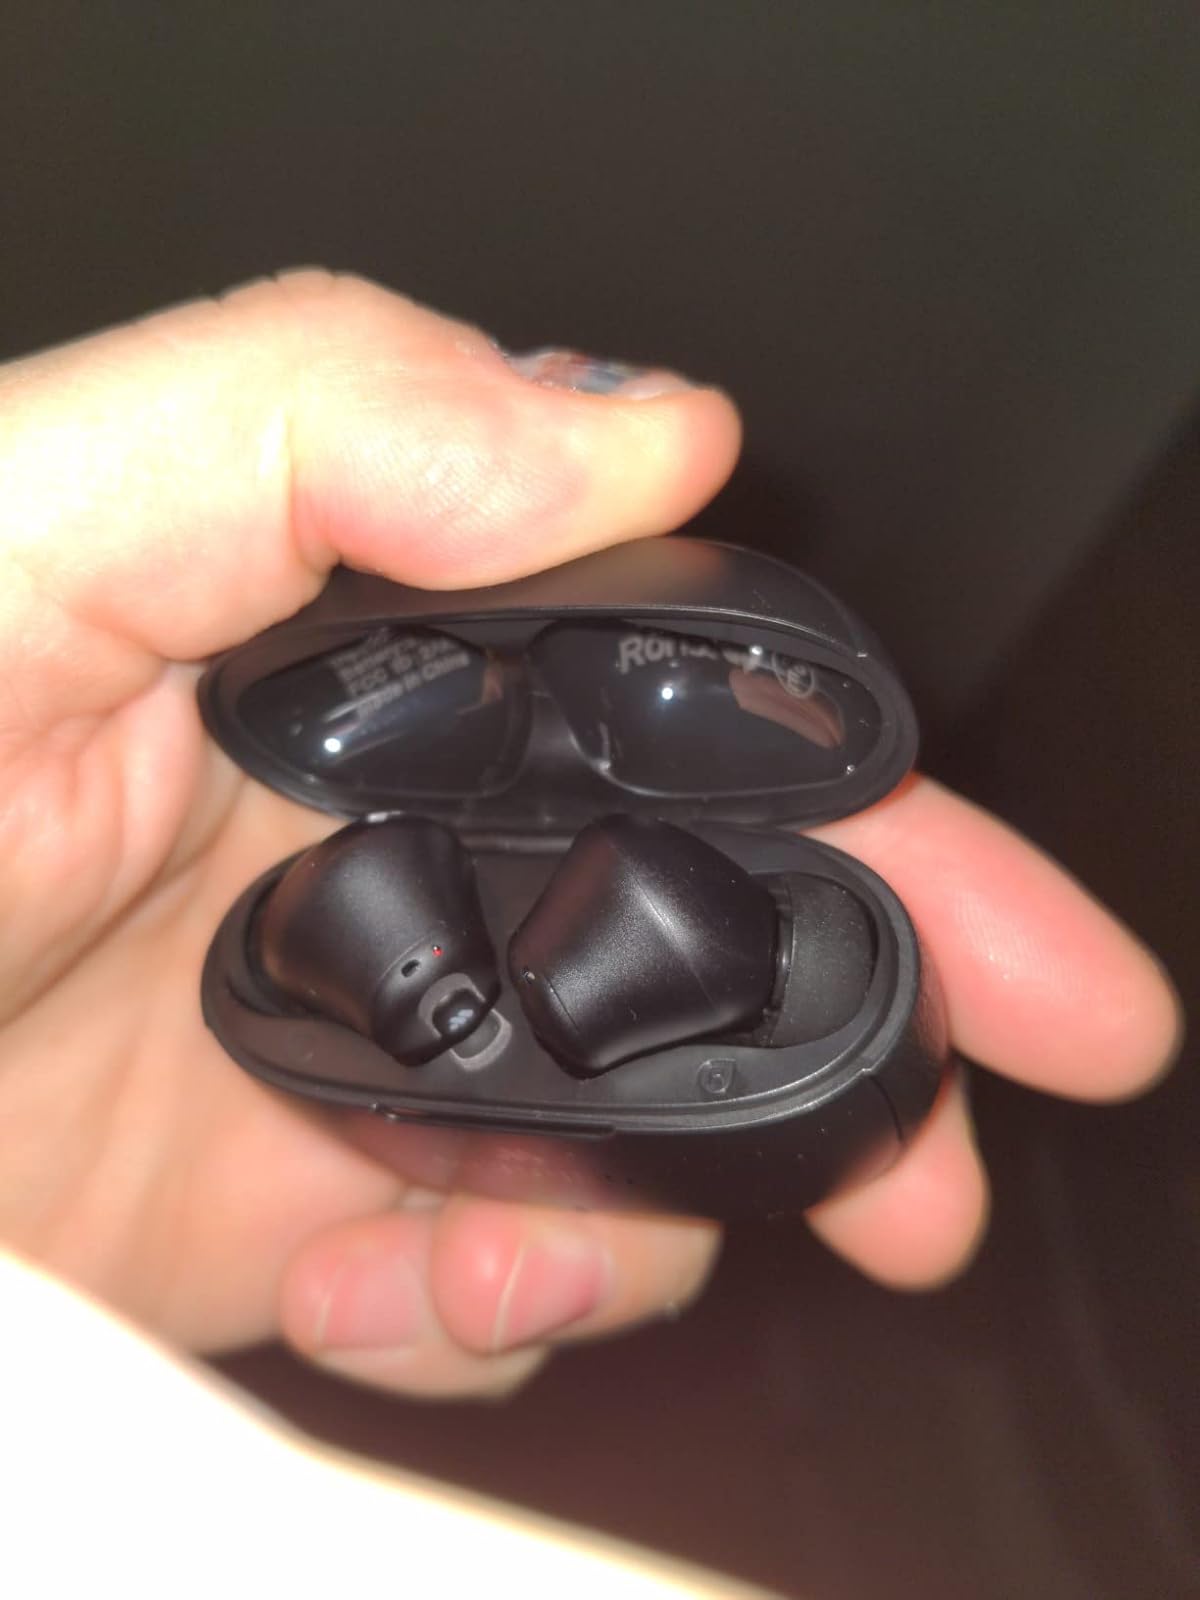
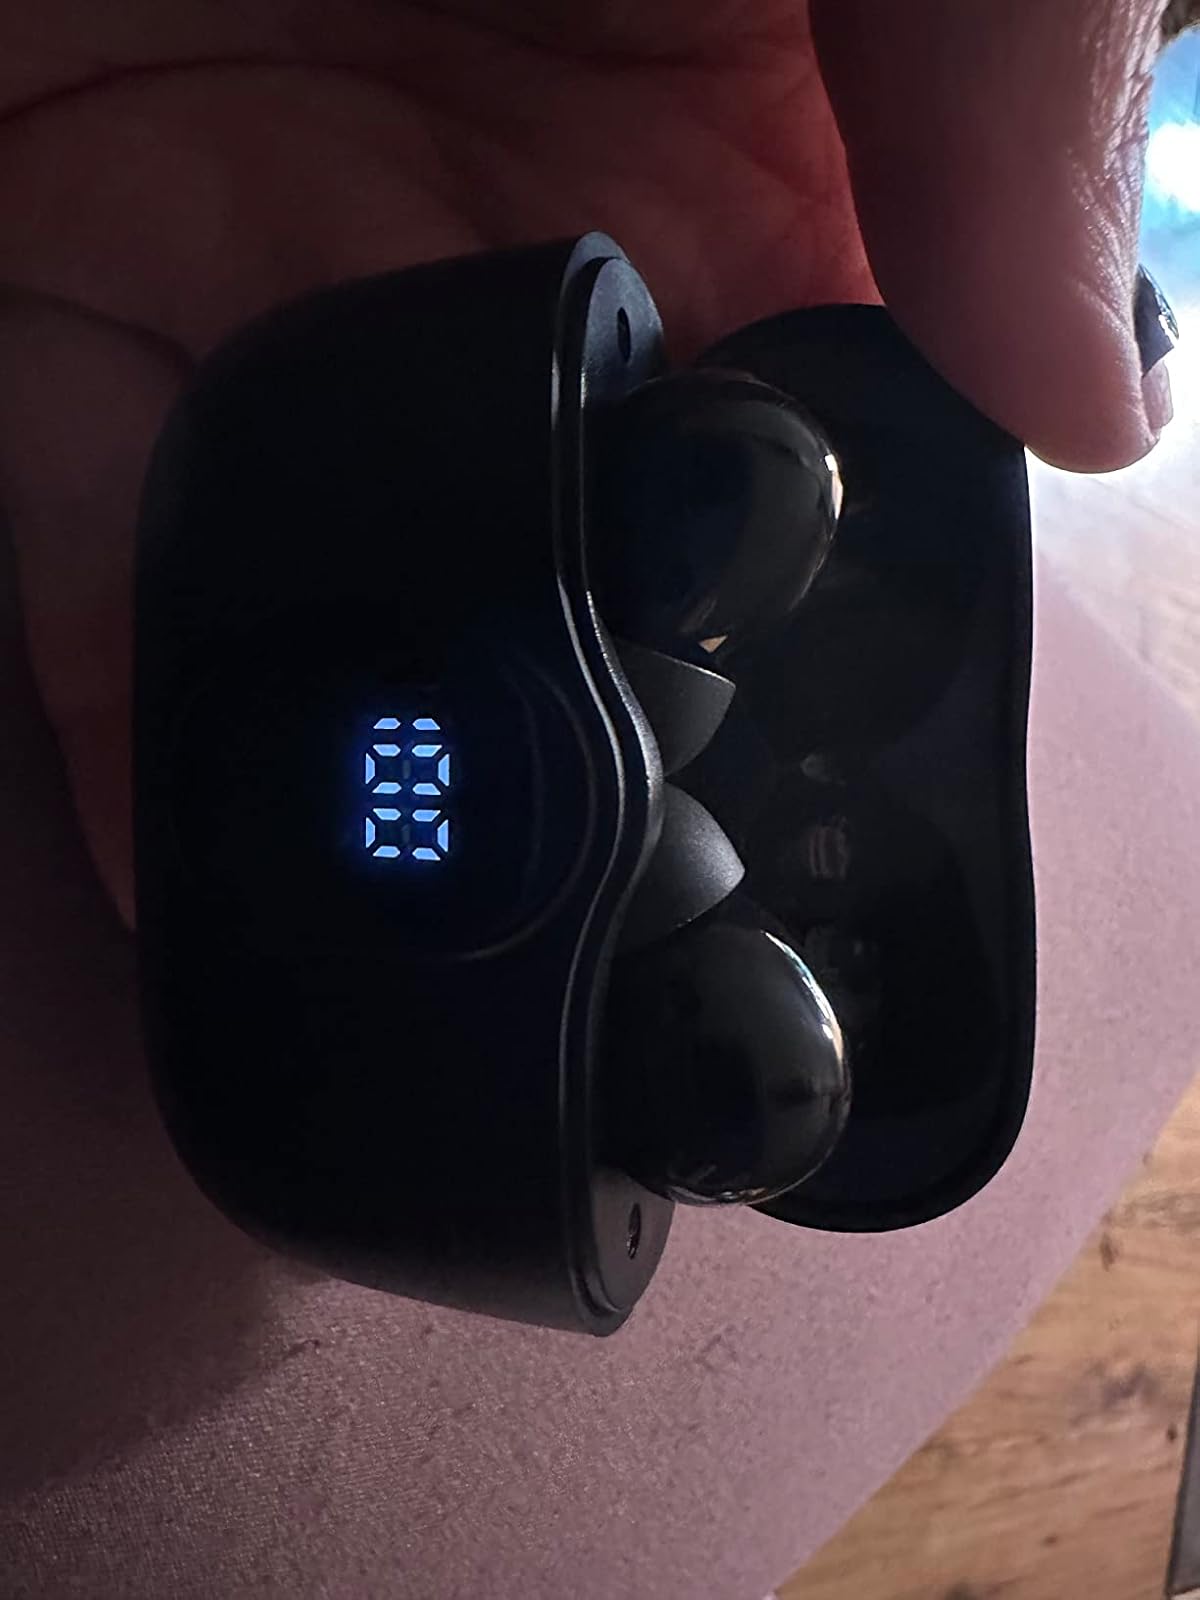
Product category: earbuds
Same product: no